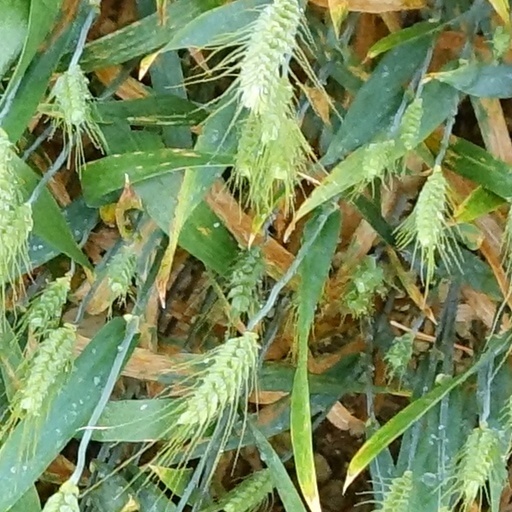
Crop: wheat